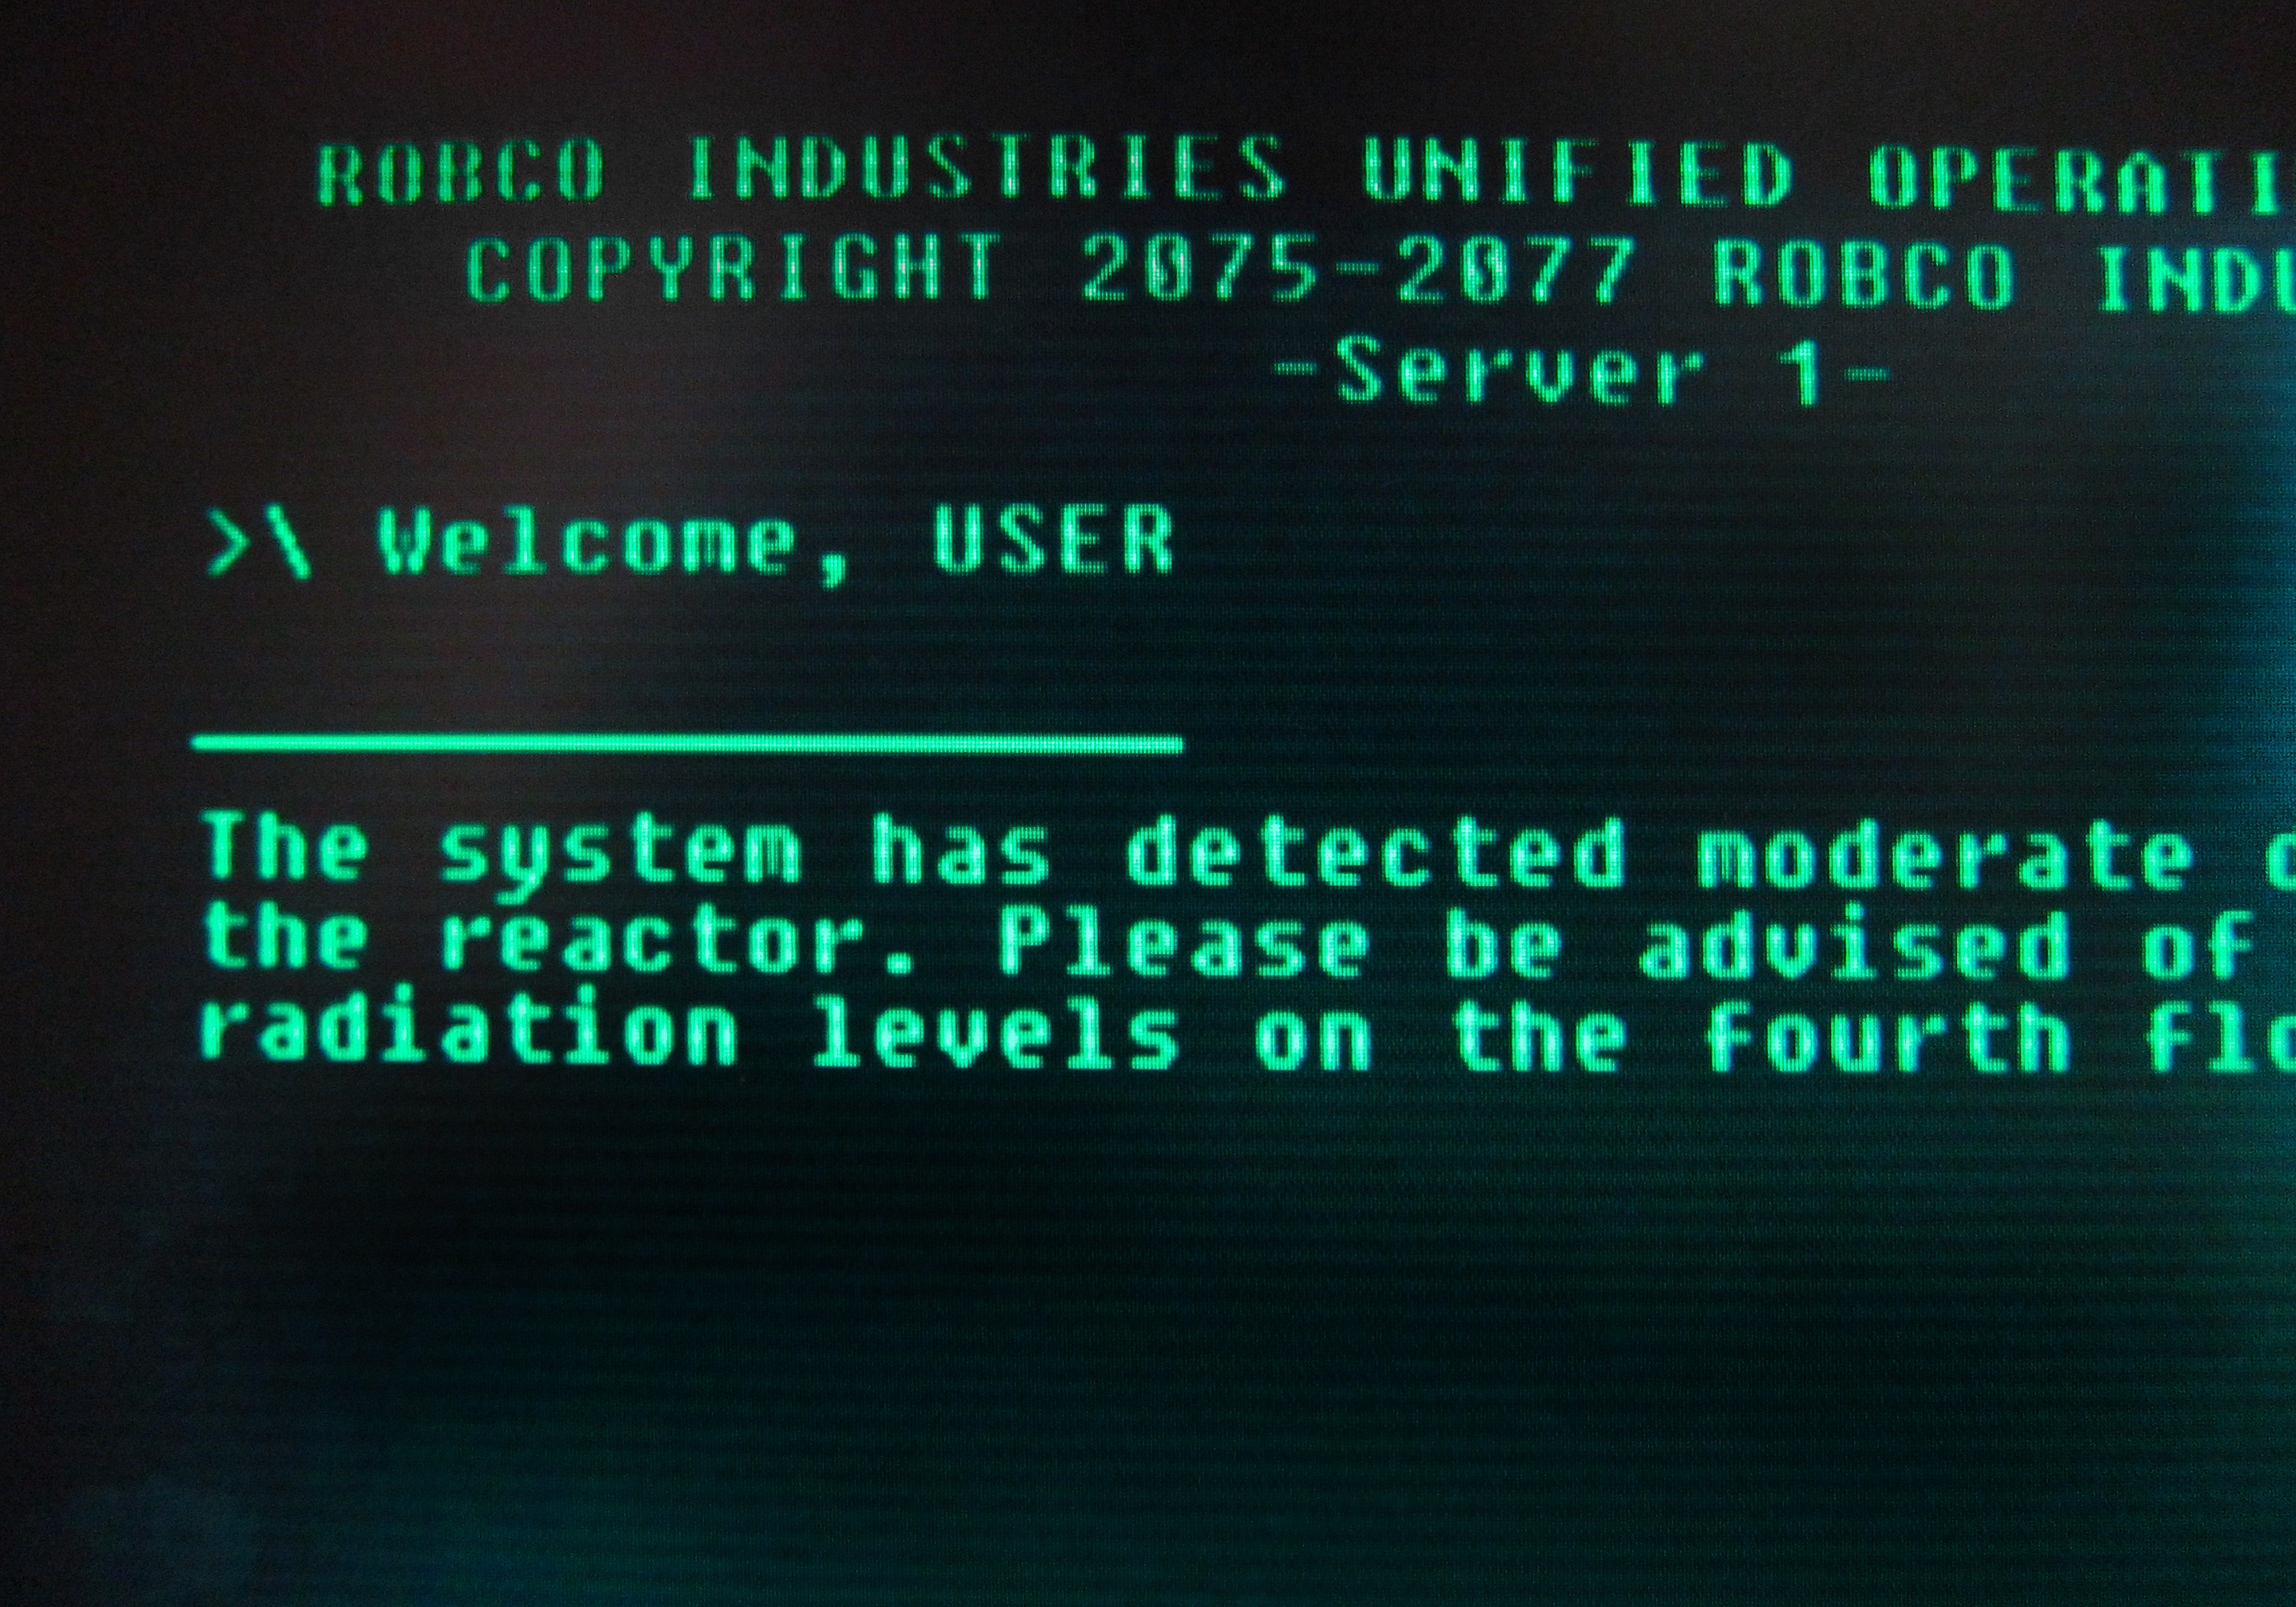
technology, game, number, line, font, text, presentation, screenshot, fallout, falloutnewvegas